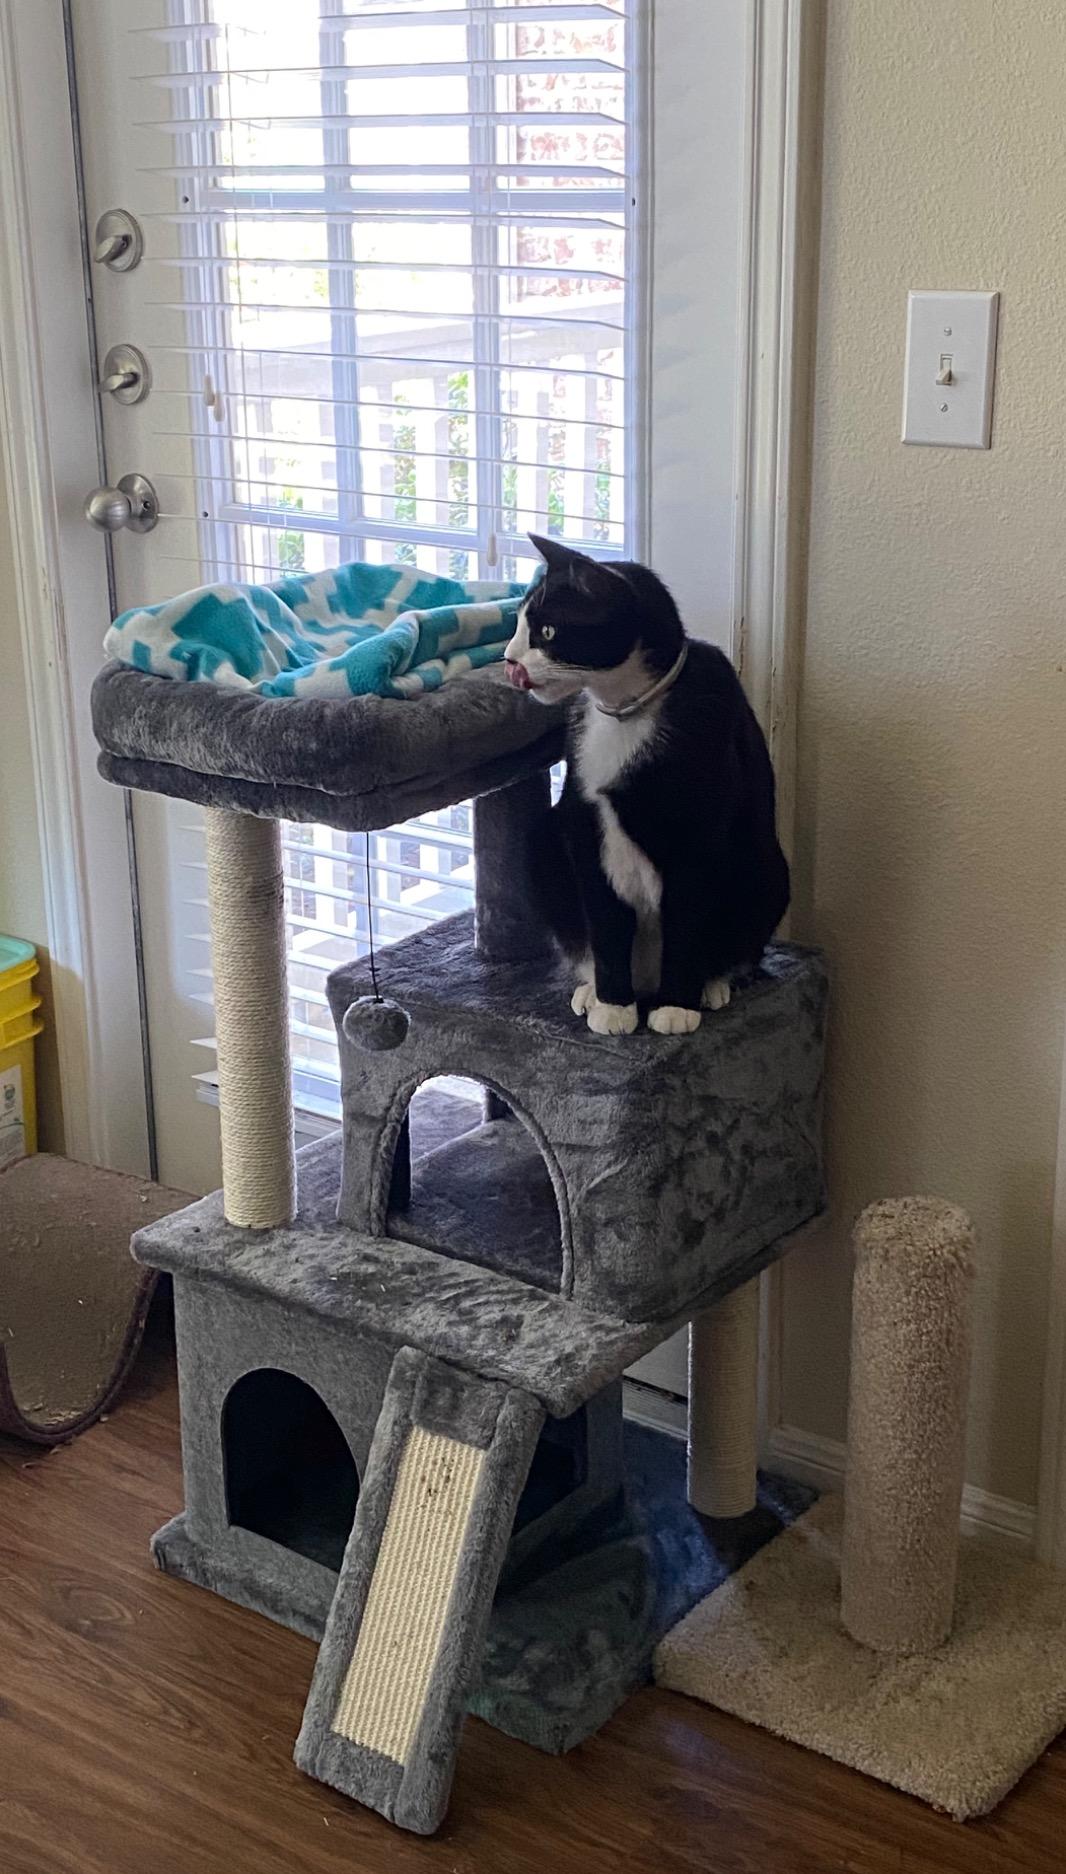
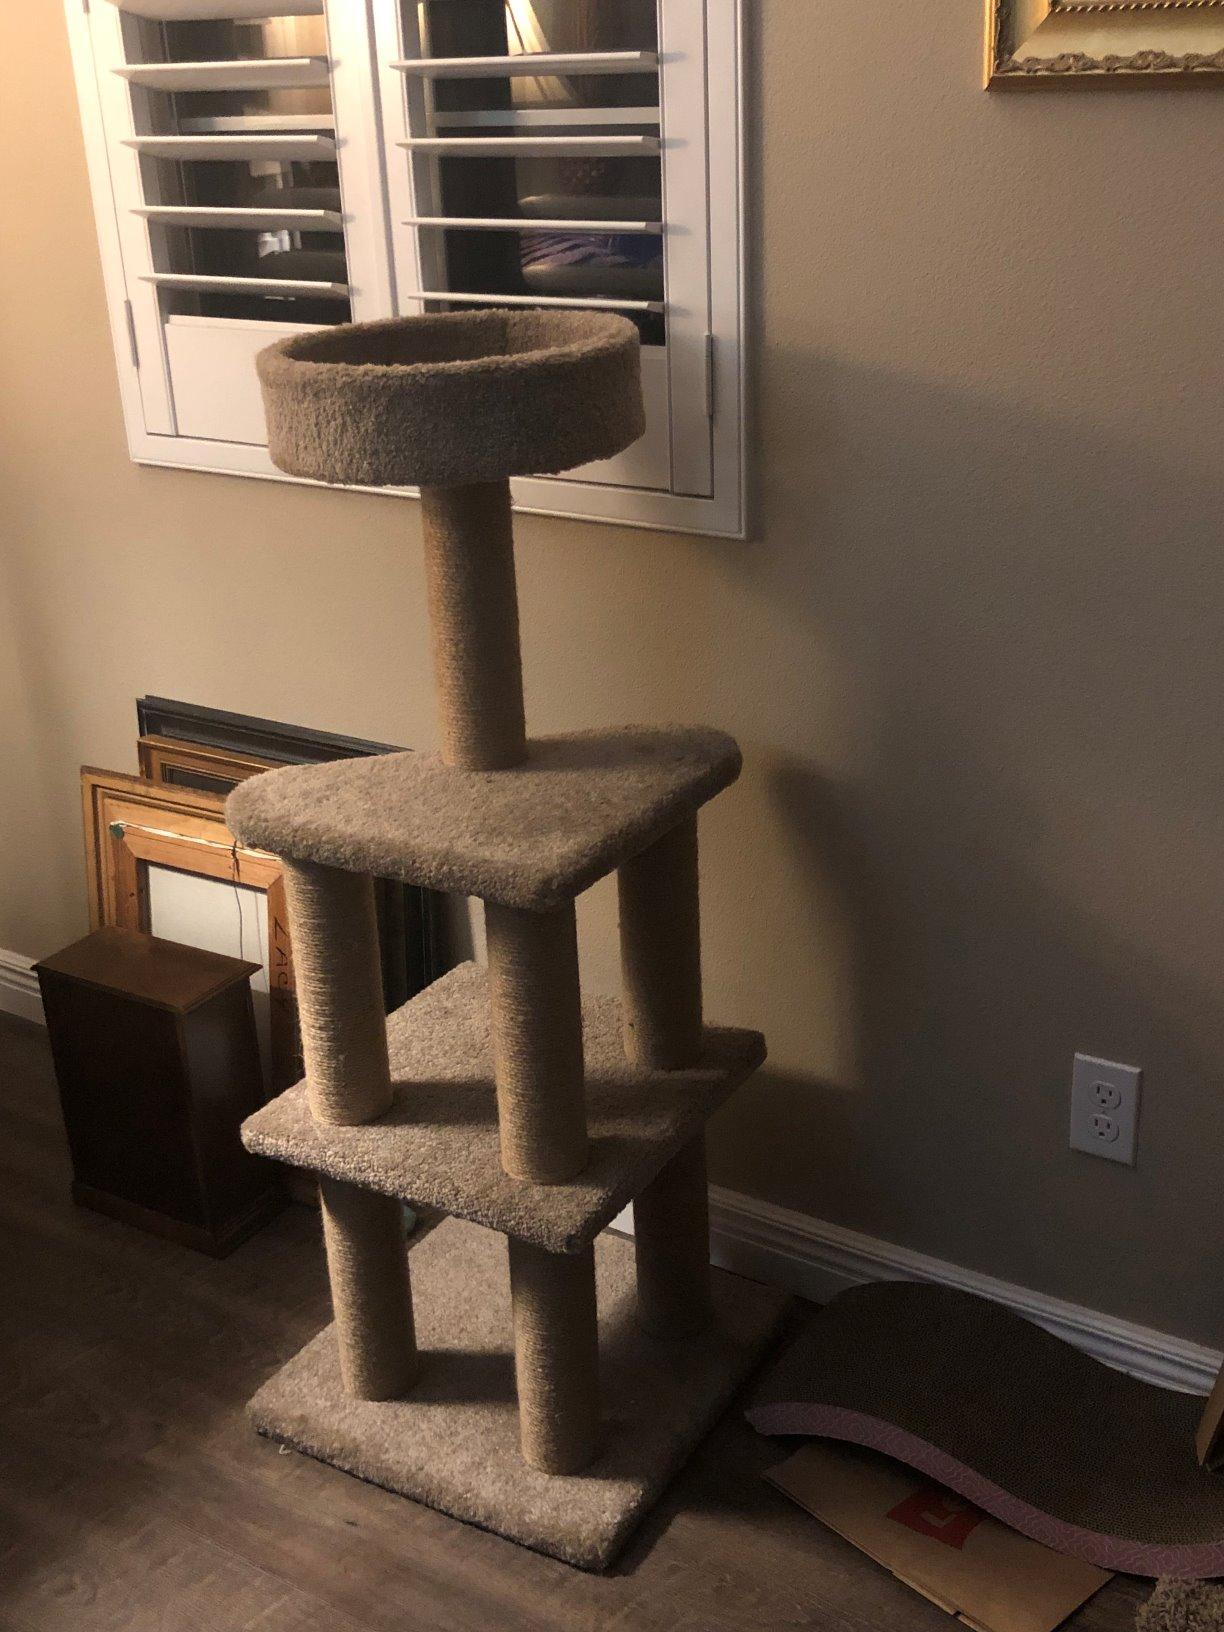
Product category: items_cat tree
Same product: no